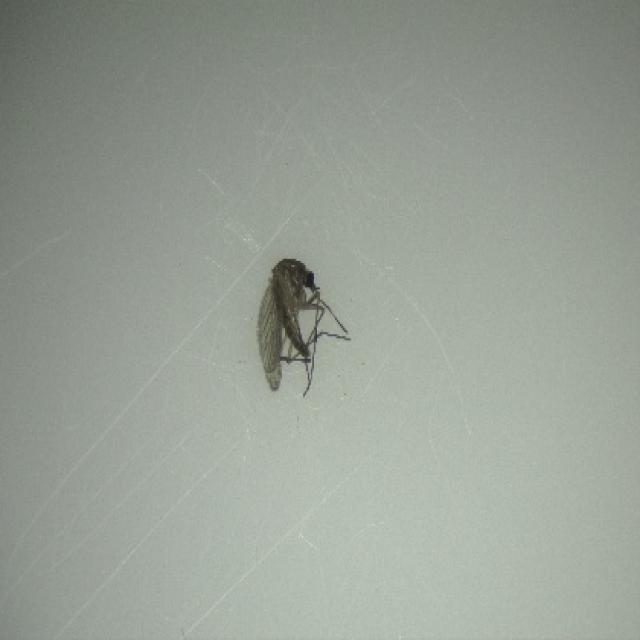
Species: culex_tritaeniorhynchus